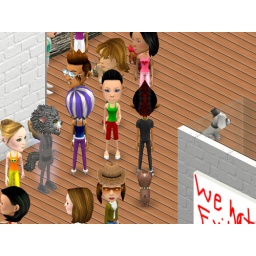
So many people! VIPS were yelling at me. the one in the white shoes, green tank, and red pants!